Answer in natural language. Considering the relative positions, where is glass metal tv stand with respect to brown colour side table? Choose between the following options: below or above
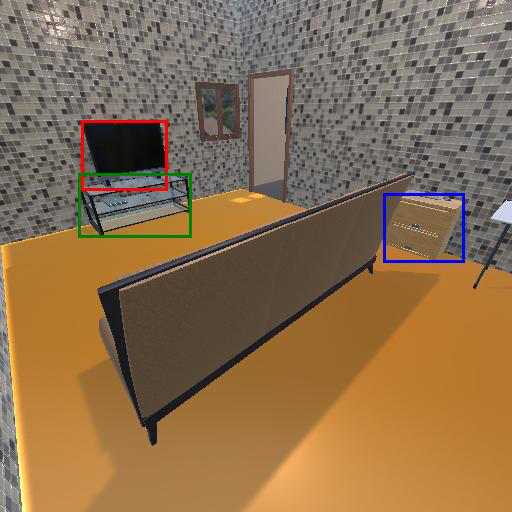
<answer>above</answer>